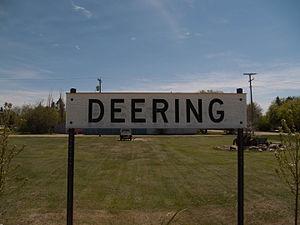
La ville américaine de Deering est située dans le comté de McHenry, dans l’État du Dakota du Nord. Lors du recensement de 2010, sa population s’élevait à 98 habitants.